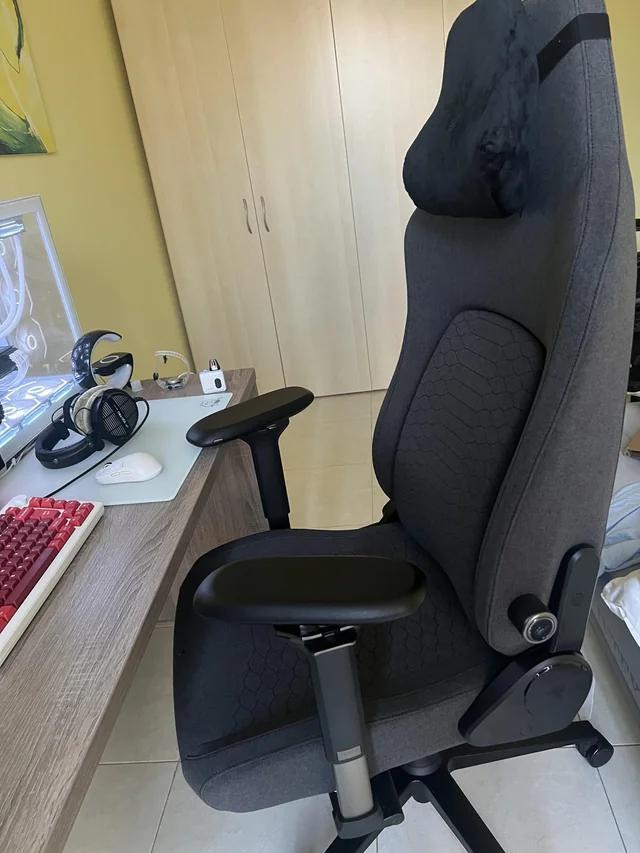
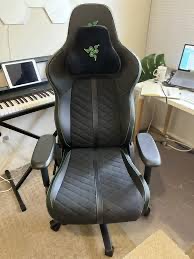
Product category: items_chair
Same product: no